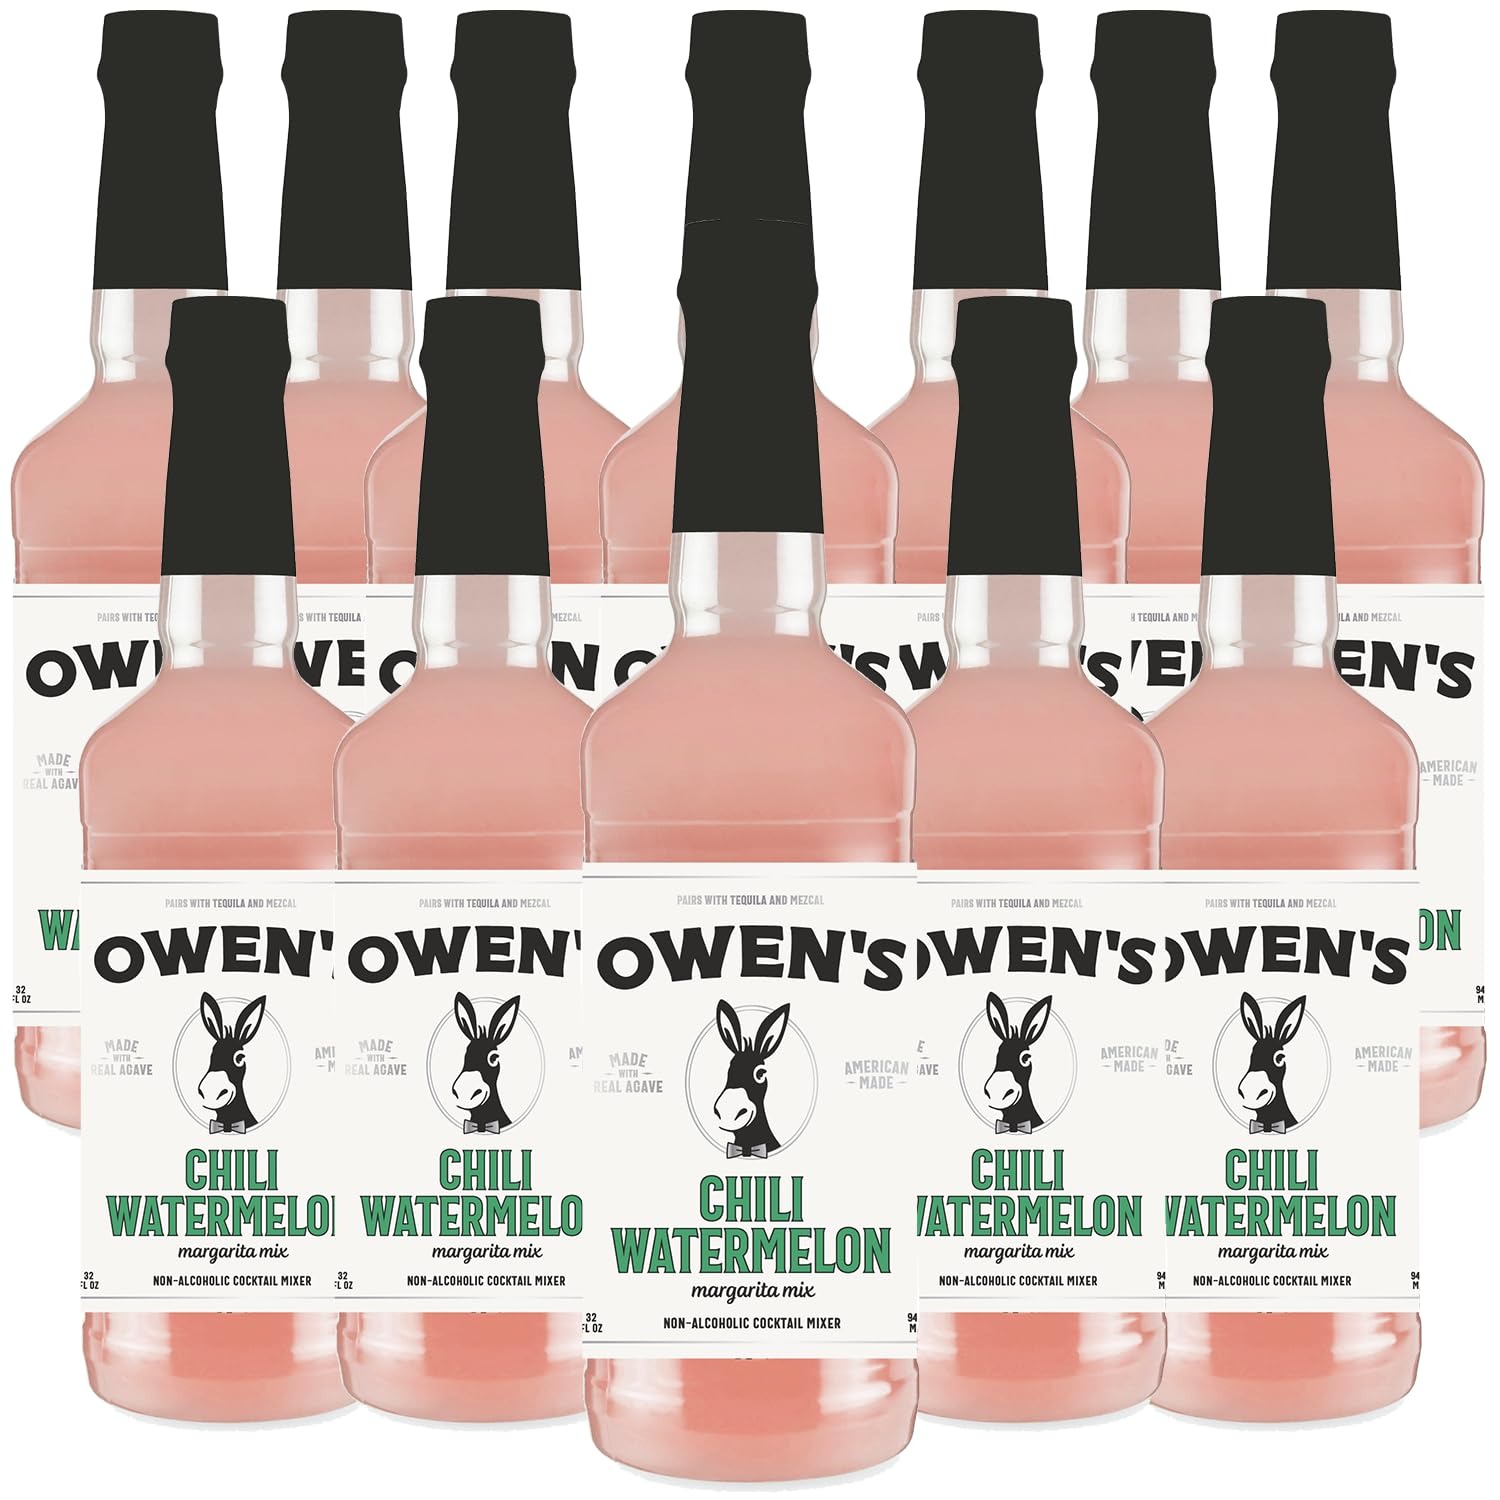
Item Name: Owen’s Craft Mixers Live Nation Exclusive Chili Watermelon 12 Pack | Handcrafted in USA | Premium Ingredients | Vegan & Gluten-Free Soda Mocktail & Cocktail Mixer
Bullet Point 1: Chili Watermelon: A bold blend of juicy watermelon and spicy chili, perfect for adding a unique twist to your mocktails and cocktails. Handcrafted with premium ingredients, this mixer delivers a refreshing sweetness with a subtle kick of heat, creating a vibrant and unforgettable flavor experience.
Bullet Point 2: Immerse yourself in the award-winning excellence of Owen's Craft Mixers, meticulously crafted to enhance your cocktail experience and foster positive social connections.
Bullet Point 3: Select Owen’s Craft Mixers will be featured in over 100 Live Nation amphitheaters, clubs, theaters, and select festivals, reaching over 25 million fans across the U.S. with exclusive flavors only available at these venues and special listings.
Bullet Point 4: Live Nation, the leading live entertainment company, has teamed up with Owen’s Craft Mixers, renowned for their award-winning, all-natural cocktail mixers.
Bullet Point 5: Handcrafted in the USA with premium ingredients, Owen's Mixers ensure a commitment to quality that stands out in every bottle.
Bullet Point 6: Experience the superior taste and purity of Owen's Craft Mixers, made with pure cane sugar, real juice, and a clean ingredient list. Plus, Owen's is vegan and gluten-free, catering to various dietary preferences.
Bullet Point 7: Includes (12) 750ml Bottles, Phone and tablet holder and tasting notes/recipes.
Value: 25.0
Unit: Fl Oz

Price: 148.98